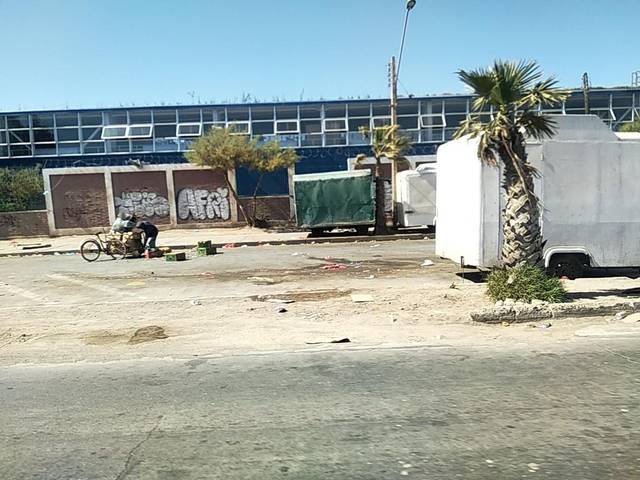
Region: Chile
Coordinates: -27.379, -70.319